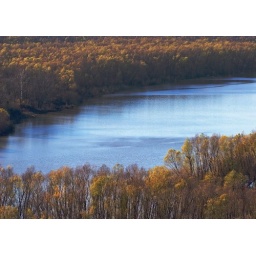
Mississippi trees and water in Dec